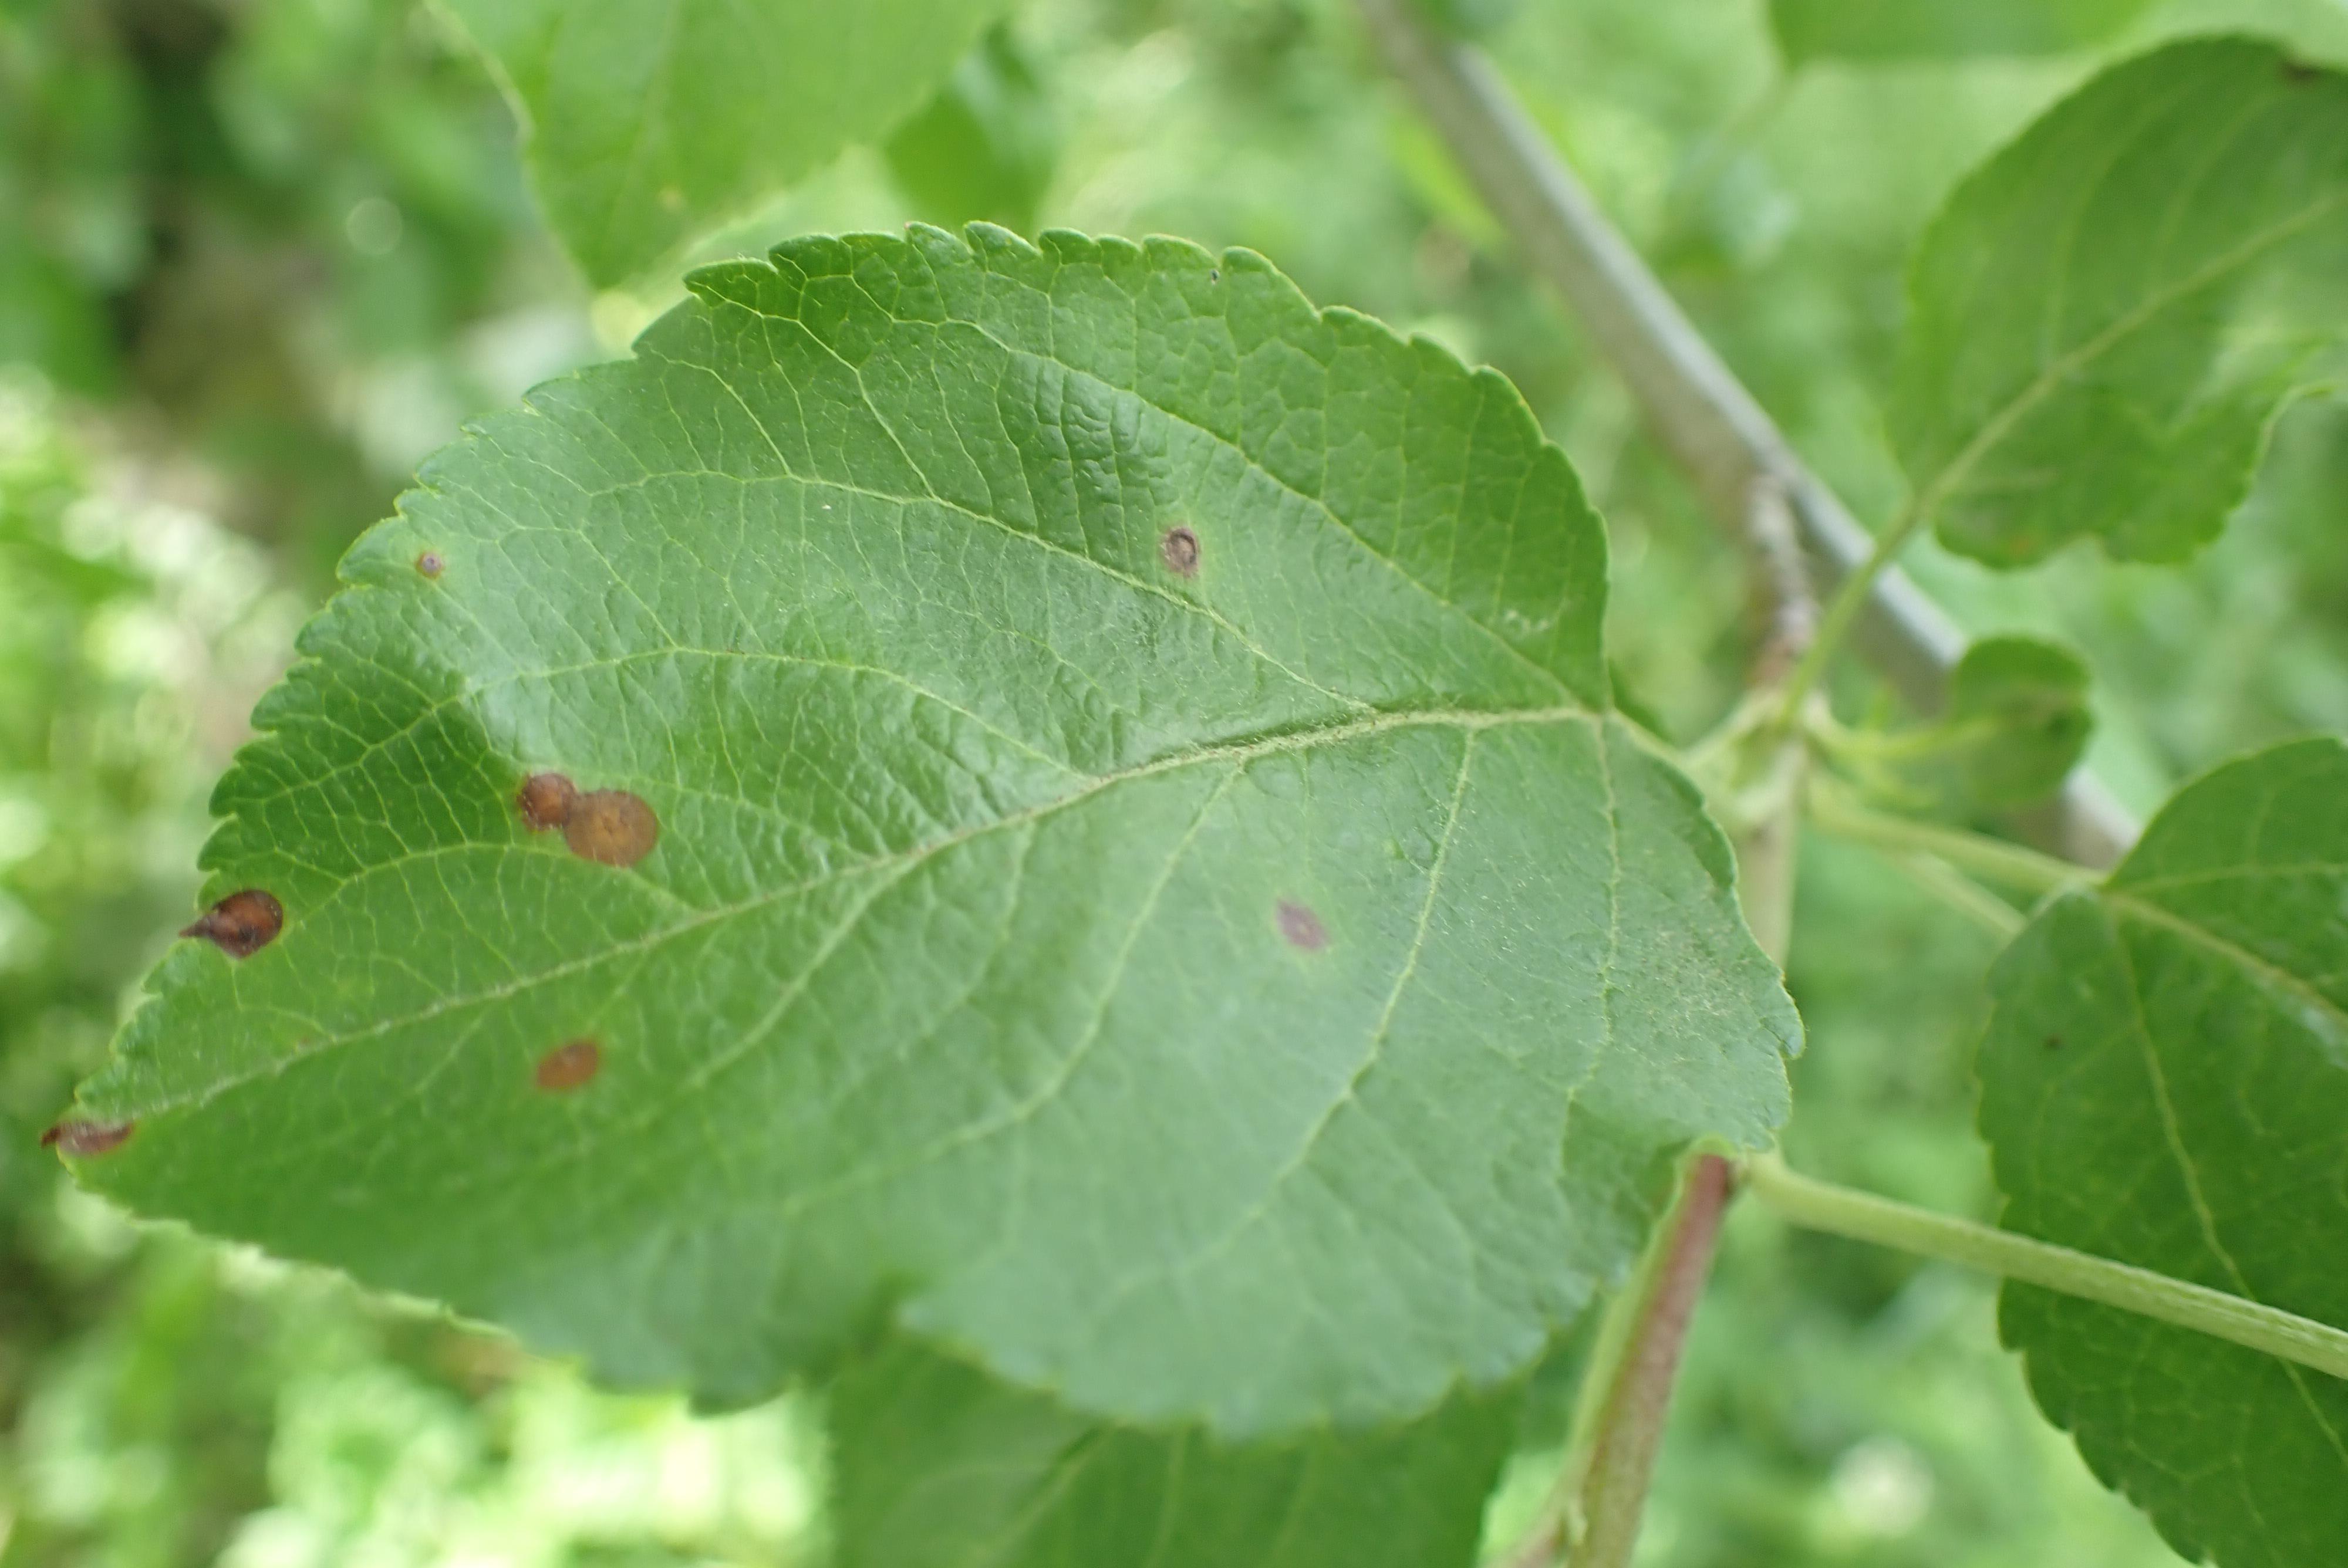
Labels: frog_eye_leaf_spot